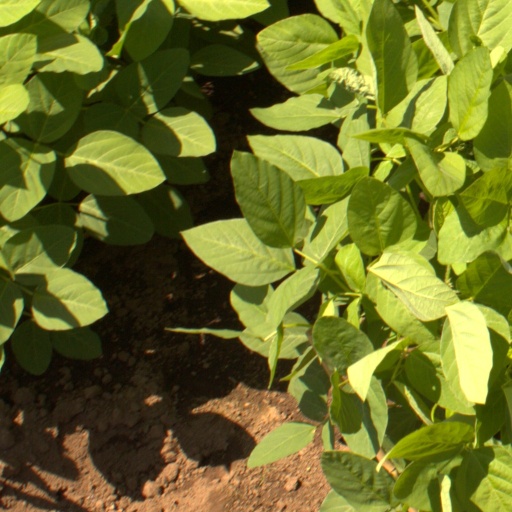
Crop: soybean